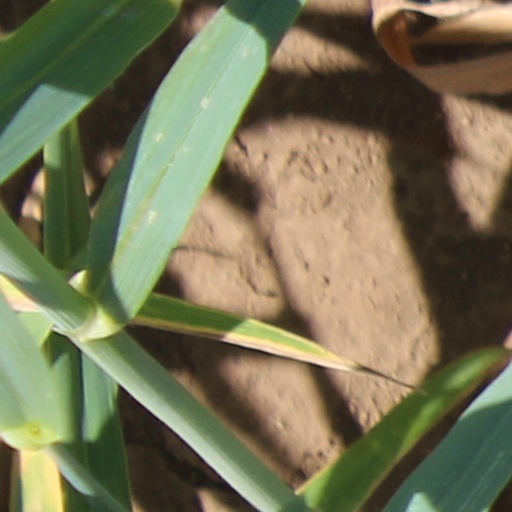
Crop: wheat